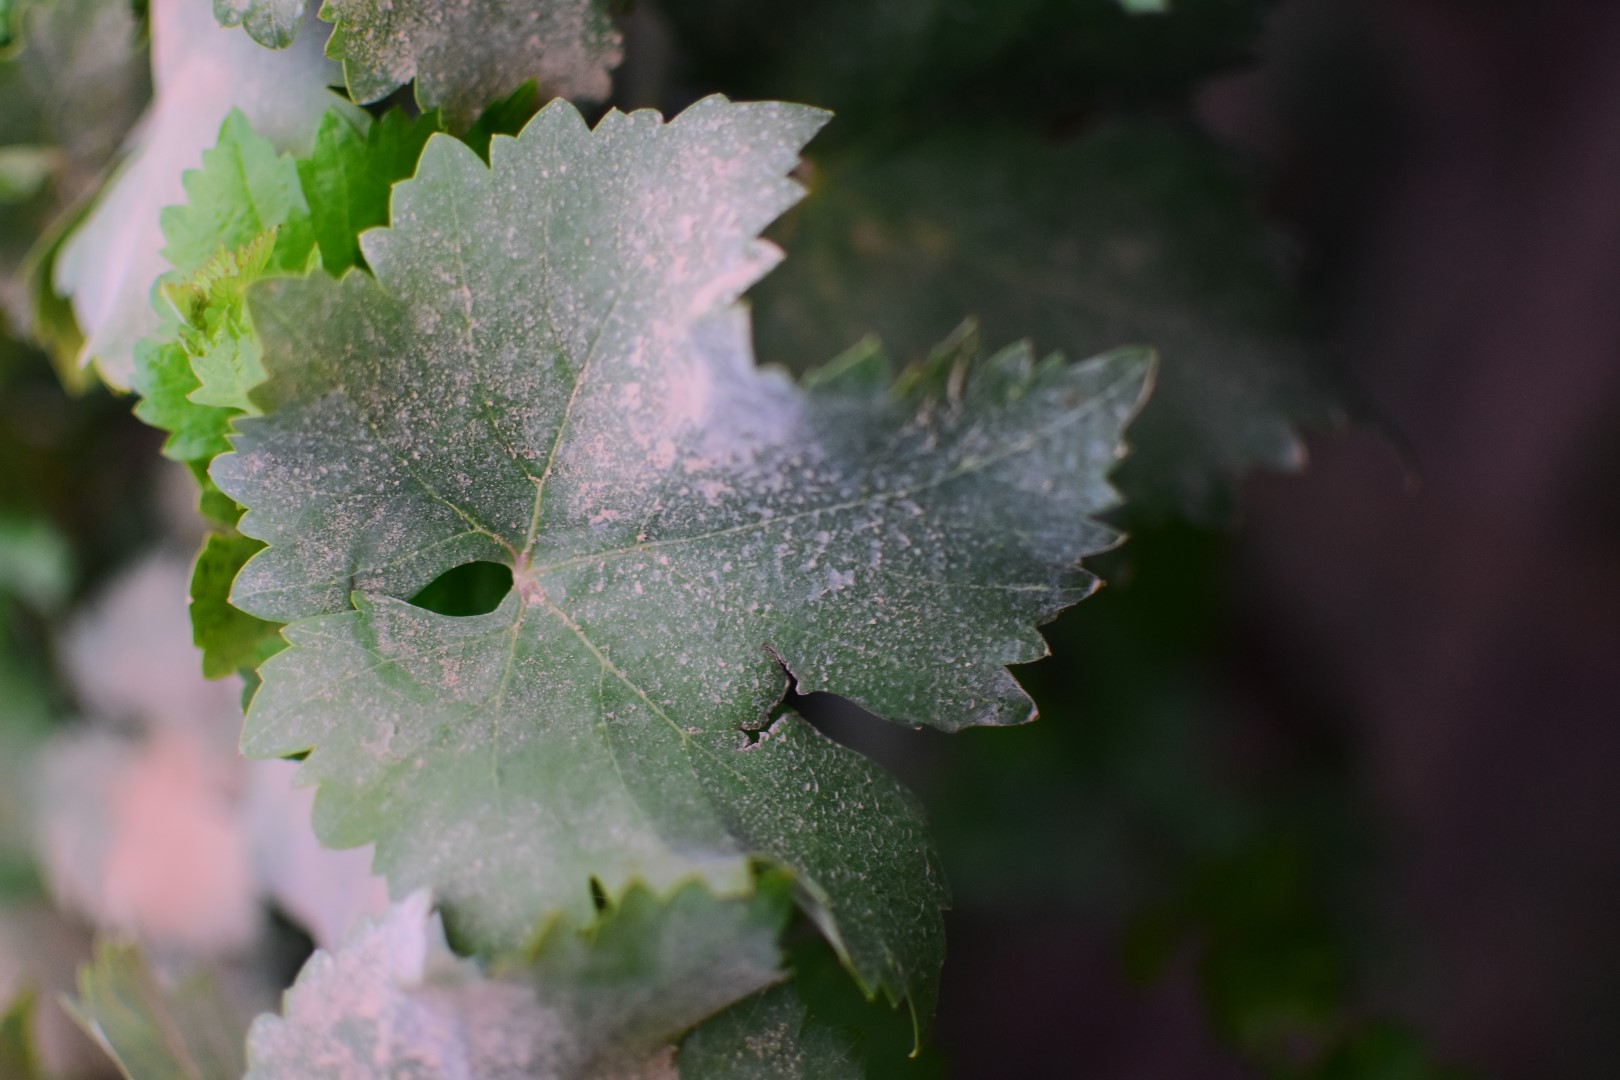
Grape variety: Shdah